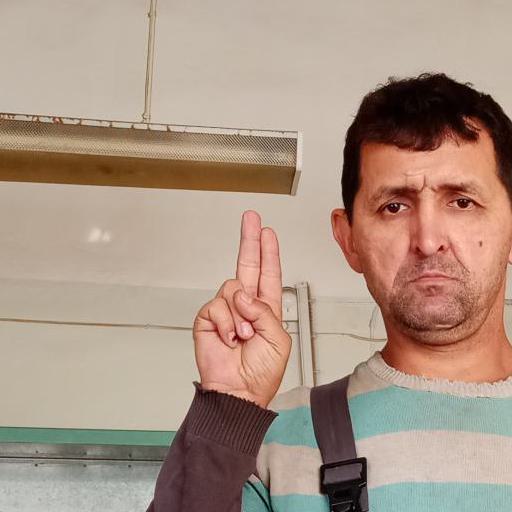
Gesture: two_up